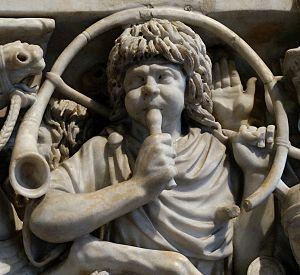
Soldat africain jouant de la trompette courbe, détail du sarcophage «
Le Désert des Tartares est un film franco-germano-italien réalisé par Valerio Zurlini, sorti en 1976 adapté du roman éponyme de Dino Buzzati.